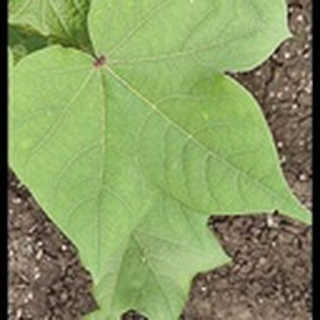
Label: healthy_cotton